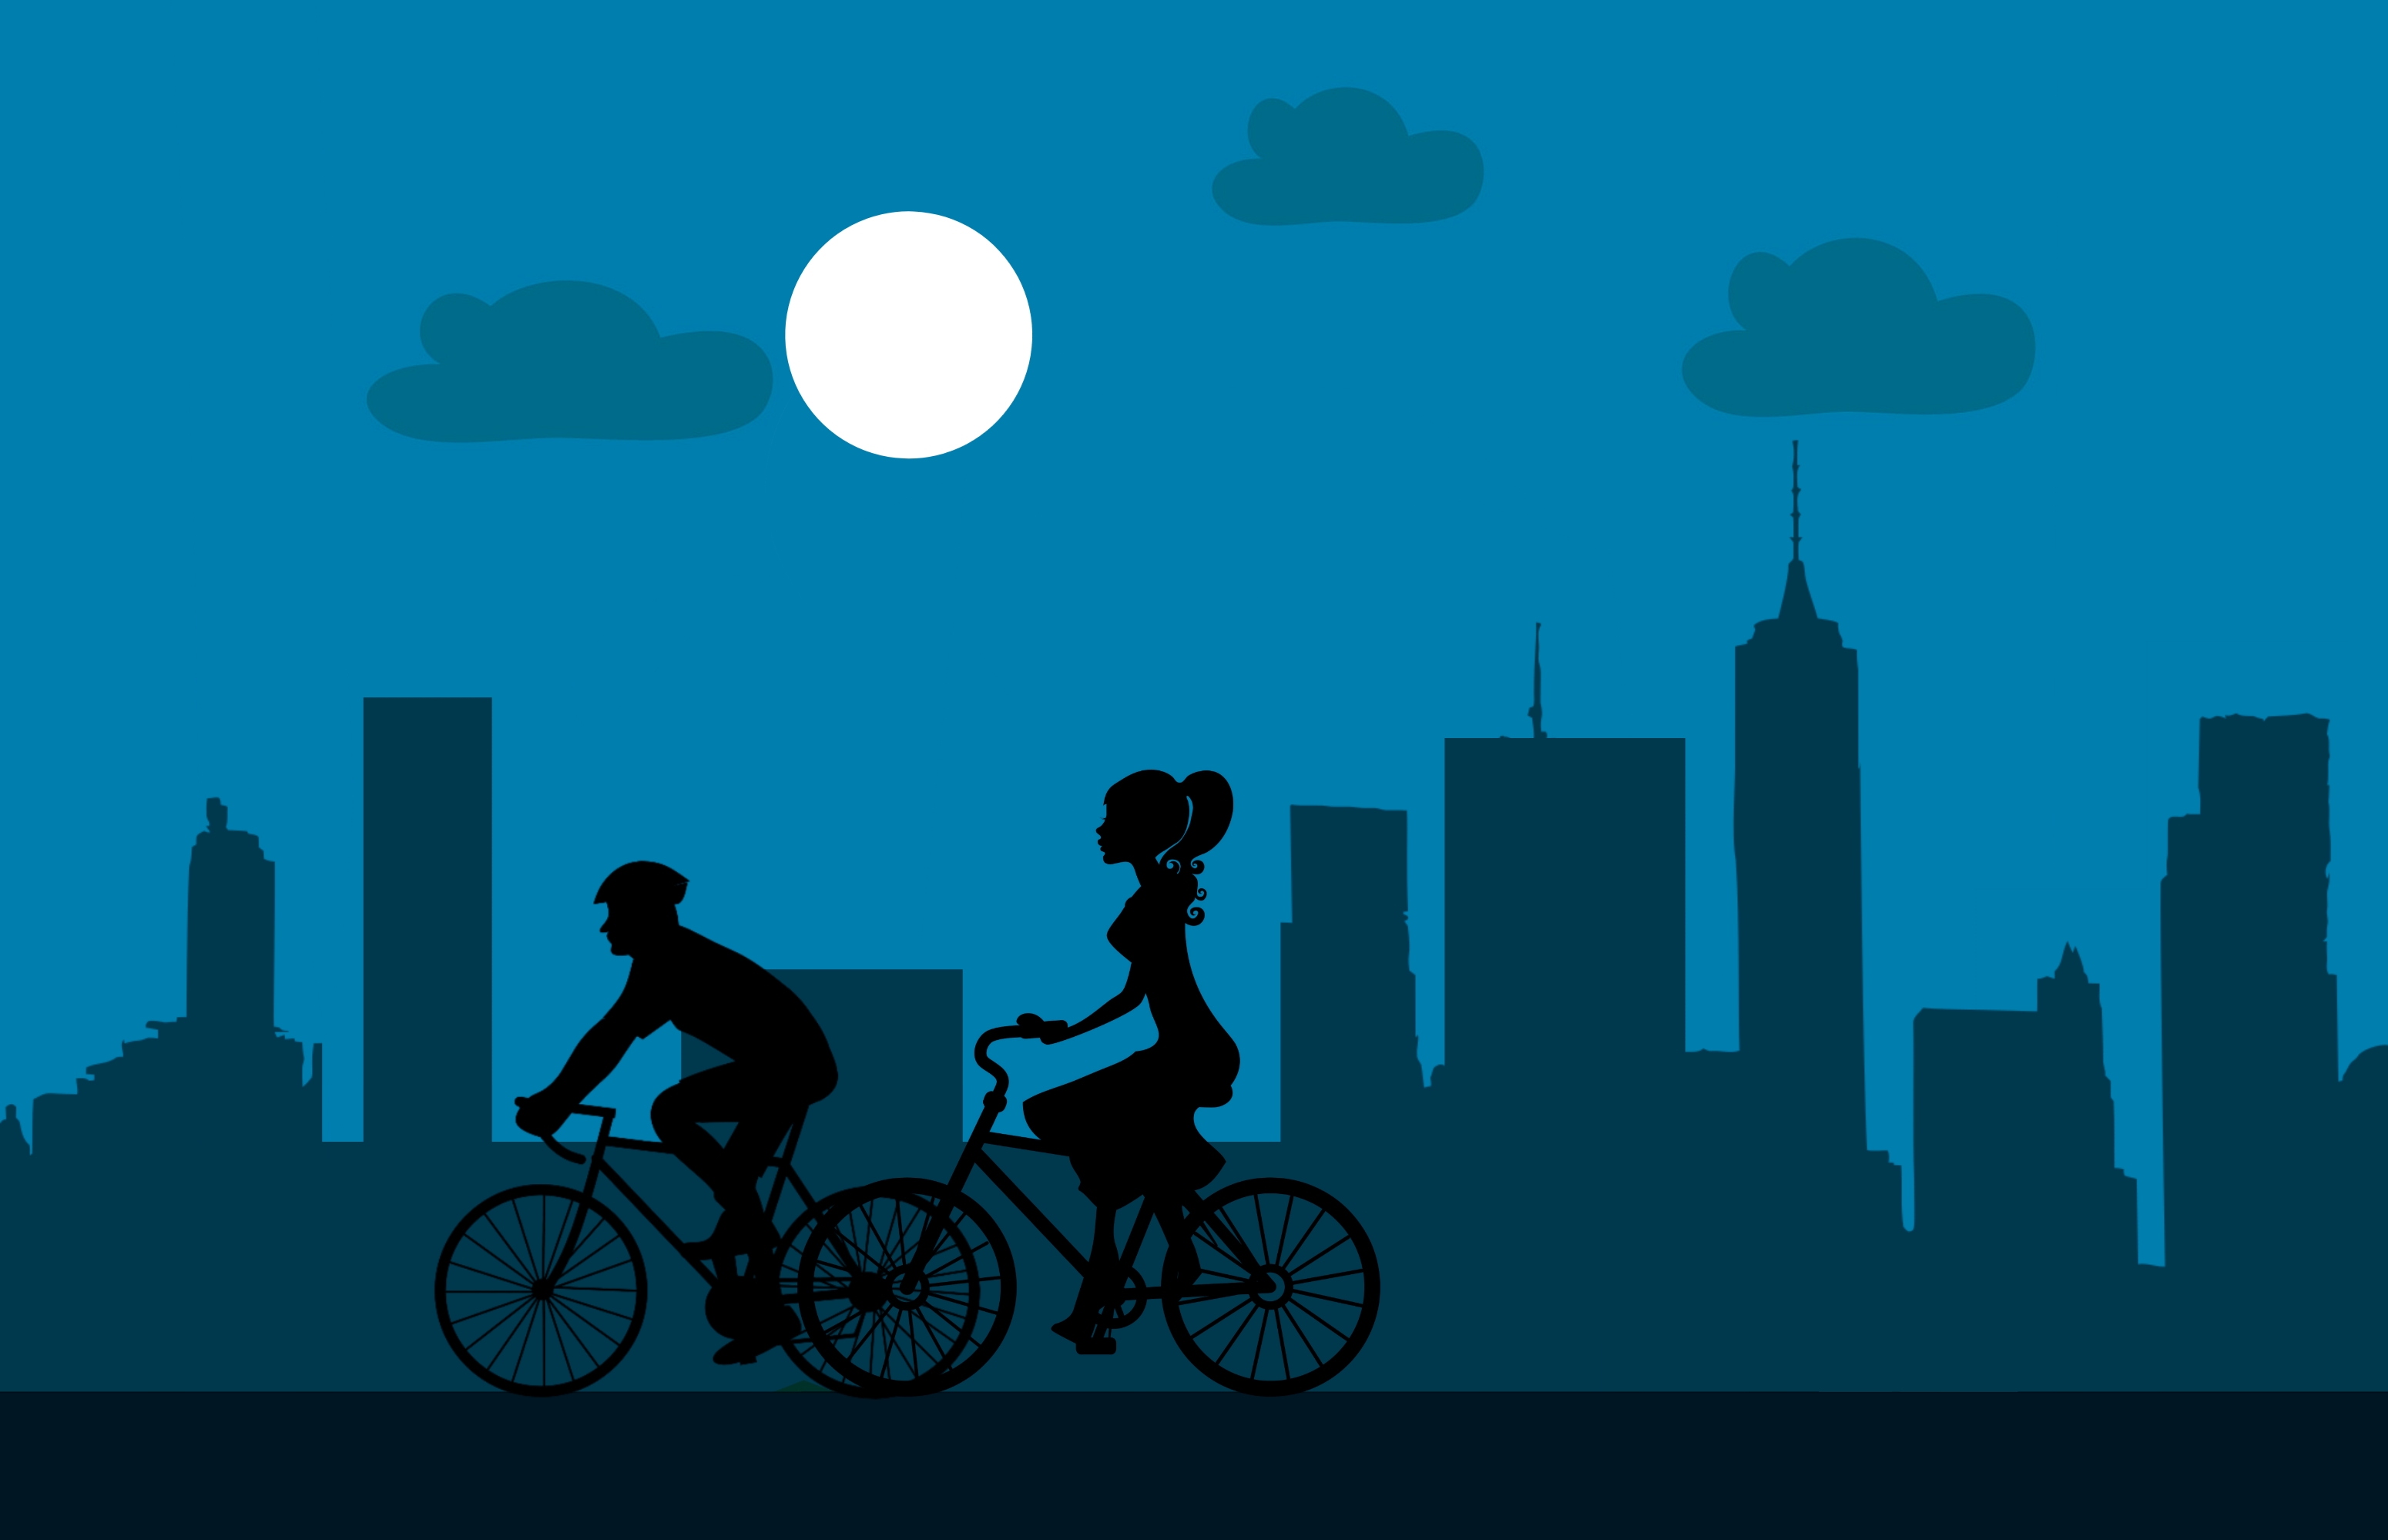
biking, bike, bicycle, riding, cycle, cyclist, transport, biker, bicyclist, exercise, man, lifestyle, together, woman, rider, healthy, road, tour, night, moon, couple, blue, illustration, sky, silhouette, city, skyline, vehicle, cycling, art, font, graphic design, recreation, animation, cityscape